Pyroclastic flow

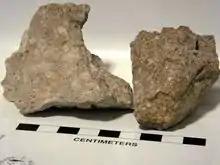
Pyroclastic rocks from the Bishop tuff; uncompressed with pumice (on left), compressed with fiamme (on right)

A pyroclastic flow (also known as a pyroclastic density current or a pyroclastic cloud) is a fast-moving current of hot gas and volcanic matter (collectively known as tephra) that flows along the ground away from a volcano at average speeds of but is capable of reaching speeds up to . The gases and tephra can reach temperatures of about .